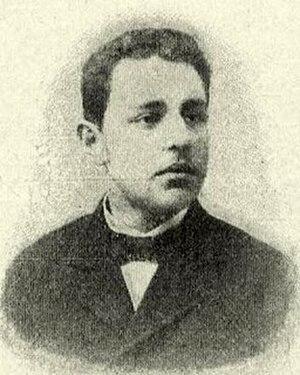
Ossip Samoïlovitch Bernstein – mort le 30 novembre 1962, dans les Pyrénées françaises, était un grand maître international d’échecs et avocat financier russe puis français.